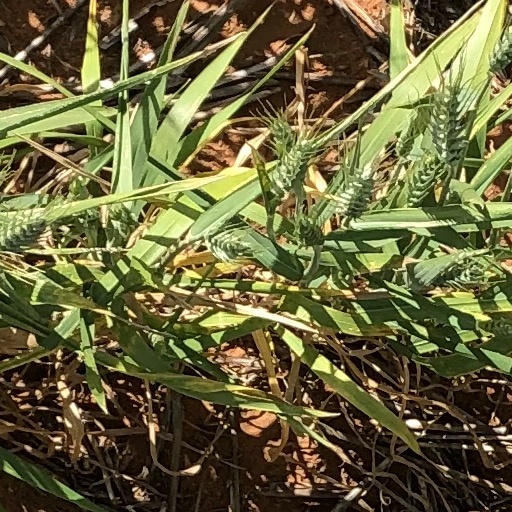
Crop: wheat